Swimming at the 2015 World Aquatics Championships – Women's 50 metre backstroke

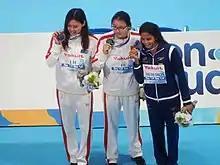
Victory Ceremony

The Women's 50 metre backstroke competition of the swimming events at the 2015 World Aquatics Championships was held on 5 August with the heats and the semifinals and 6 August with the final.